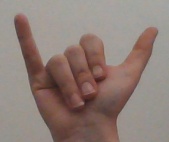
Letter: ya